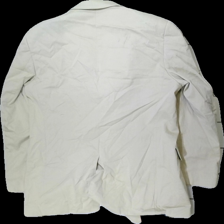
View: back
Type: Jacket
Category: Unisex
Brand: Park Lane
Colors: Beige, Blue
Material: outer: 100% cotton; inner: 100% polyester
Cut: Regular
Season: All
Stains: Minor
Damage: stained
Damage location: bottom left
Damage 2: stained
Damage 2 location: top center
Damage 3: staine
Damage 3 location: middle center
Price range: <50
Recommended usage: Export